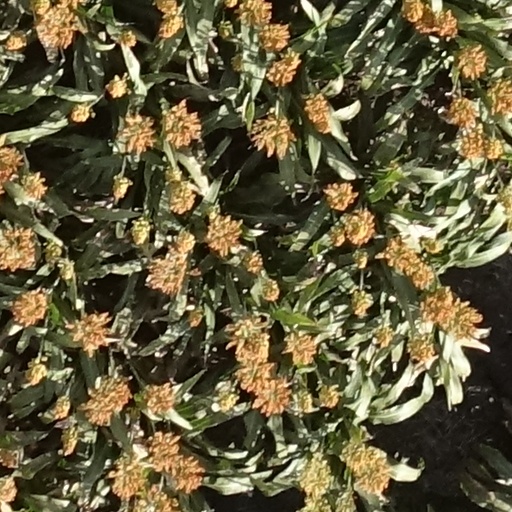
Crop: sorghum